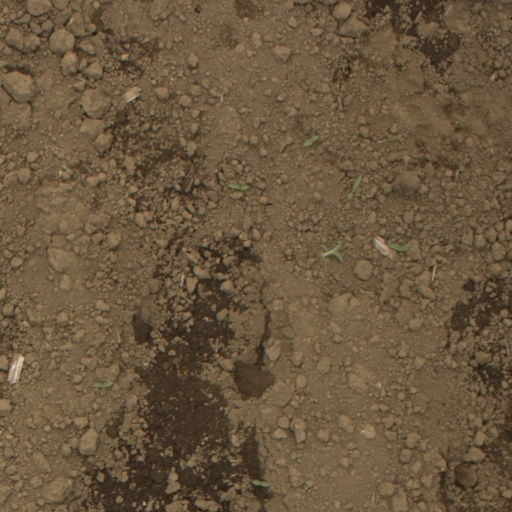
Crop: Jerusalem artichoke